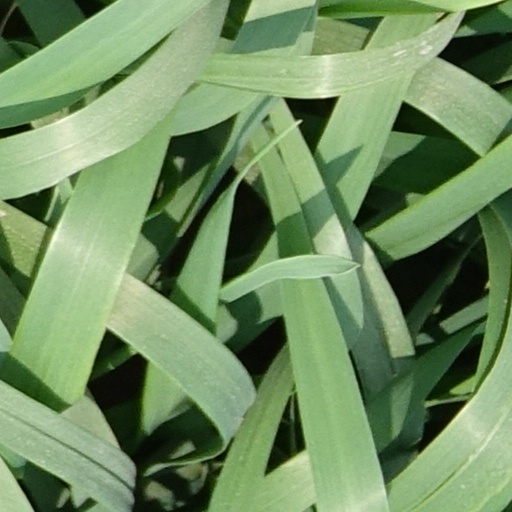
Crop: wheat